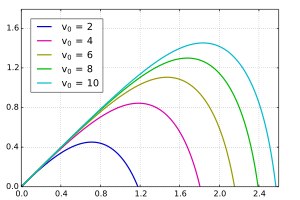
Skudbane
Eksempel på skudbane for projektil med samme luftmodstand men forskellig mundingshastighed.
En skudbane for et våben er den kurve, som et affyret projektil følger fra våbnets munding til målet. Jo højere mundingshastighed desto fladere skudbane er mulig.